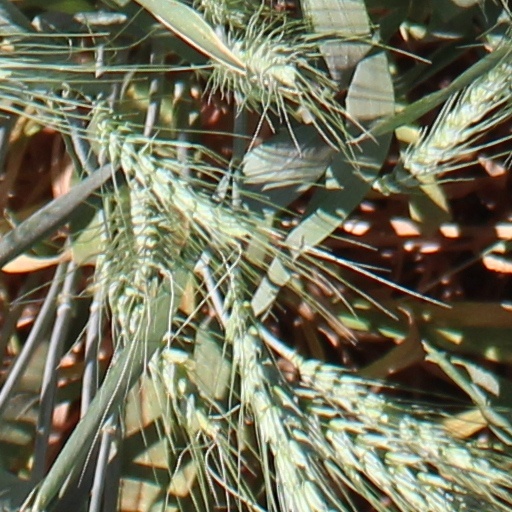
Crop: wheat